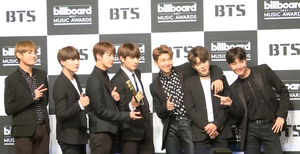
BTS (musikgruppe) / Historie / 2017-nu: International anerkendelse
BTS til pressekonference efter de vandt Top Social Artist til Billboard Music Awards 2017
"BTS er en sydkoreansk drengegruppe, dannet af Big Hit Entertainment. De debuterede i 2013, og er siden blevet den største K-pop gruppe nogensinde, med en af de største fanbaser, både nationalt og internationalt. De har slået en række rekorder, blandt andet blev deres album ""Love Yourself: Her"" det første album i 16 år der havde solgt en million kopier i Sydkorea. Man regner med, at de i dag har solgt omkring fem millioner albummer over hele verden.